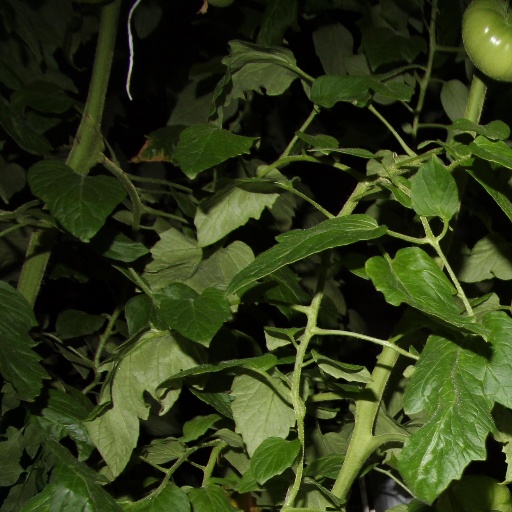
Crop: tomato